Srimathumitha

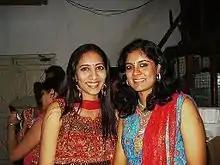
Srimathumitha with her Sister and Playback singer Charulatha Mani

Srimathumitha was born in Chennai to O. S. Mani and Hemalatha Mani, a Veena exponent. Her sister is Charulatha Mani, a playback and Carnatic singer.